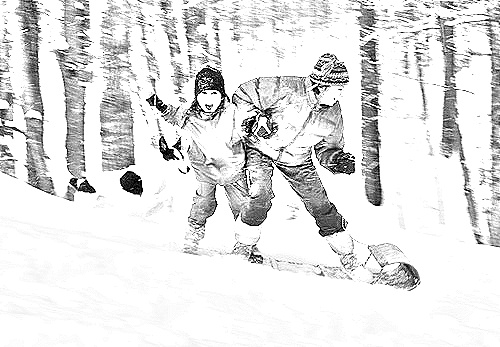
Portrait style: Sketch Portrait